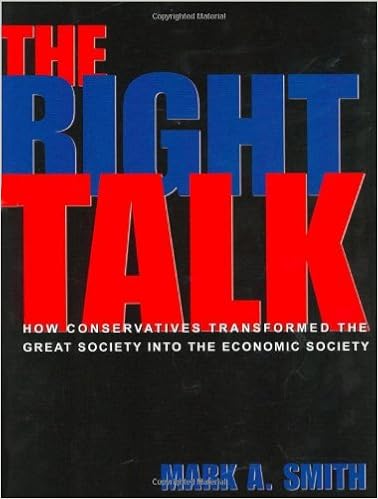
The Right Talk: How Conservatives Transformed the Great Society into the Economic Society
Category: Books
Review " The Right Talk argues that during the last 30 years...the language and logic of the market have invaded almost every corner of society--to the right's great advantage...Smith's further point--important by itself--is that while Republicans shifted their rhetoric and arguments toward the logic of the market, Democrats made a different shift, to their own political disadvantage... The Right Talk [is] worth reading as [a provocation] to greater clarity about the still unanswered question of why Republicans keep winning." ---Richard Parker, American Prospect "Given the upcoming elections and the current economic climate, this is a timely book, and one that can be understood by nonspecialists." ---S.L. Harrison, Choice " The Right Talk is a brilliant, provocative, well-written, and well-argued scholarly work." ---Philip C. Wander and Jay Busse, Rhetoric Review "Smith's book adds, in a lucid and effective way, to our understanding of the conservative revival." ---Earl Sheridan, Political Science Quarterly "[A] provocative and persuasive account of the way the two major political parties in the United States have dealt with economic issues in the post-World War II period. . . . [T]his is a well-written and researched work of sound judgment, which should be of value to scholars in a wide range of disciplines." ---Paul D. Moreno, Labor History " The Right Talk provides a very valuable argument (and empirical evidence) that ideas and how parties present their arguments matter a great deal to voters. It is a book well-worth reading for those trying to understand contemporary American political dialogs." ---Jeffrey M. Stonecash, Public Opinion Quarterly " The Right Talk will appeal to readers interested in rhetoric and framing, political sociology, modern conservatism, culture wars, and public policy. Its many strengths are evident: a timely topic, strong and sober writing, accessible presentation of survey data and relevant literatures, original content analyses, and a consistent, well-structured argument that challenges conventional thinking." ---Amy E. Ansell, American Journal of Sociology Review " The Right Talk explains how conservatives reshaped American politics by seizing the political advantage on economic growth and security. The book reveals that the conservative movement reframed rather than changed its traditional policy goals, emphasizing lower taxes and smaller government as the path to prosperity rather than as a guarantor of freedom. In the wake of growing economic insecurity since 1970, through organization and skilled rhetoric, conservative Republicans successfully cast Democrats as the dreary party of 'fiscal responsibility.' This is a fascinating, complex, clearly written study that creatively interlaces data and penetrating analytical insights to show the continued importance of economics to voters. The Right Talk marks a significant advance in our understanding of American political communication and party politics." ―Robert M. Entman, George Washington University "Mark Smith has taken up William Riker's intriguing but ignored challenge to understand political change through rhetorical analysis. The result is a fine book that should appeal to readers of all political persuasions. He shows that Republicans, more than Democrats, better adapted their appeals to changed economic circumstances, thereby attaining political dominance. That success, however, came at a price: economic growth, not liberty, became the core of Republican appeals to the electorate. Democrats will find in these pages evidence to understand their difficulties and, perhaps, to inform their revival. For everyone, Smith offers a remarkably dispassionate and engrossing guide to the politics we have experienced over two generations." ―John Samples, Cato Institute "This book takes the study of American politics out of its self-enforced rationalist ghetto and makes connections with other parts of political science and even political sociology. It does so by taking on the account of the chattering classes that if it weren't for God, guns, and gays, the GOP wouldn't stand a chance. Smith shows this to be an unsustainable argument." ―Mark Blyth, Johns Hopkins University "Mark Smith offers a new account of why Democrats are having such trouble in American elections. Republicans are winning not despite the economy but largely because of the economy, or at least because of how they frame their rhetoric and arguments around the economy. Smith makes this point and supports it with a careful assessment of the evidence. This book will provoke important discussions―and will be indispensable for future scholars." ―Andrew Rich, author of Think Tanks, Public Policy, and the Politics of Expertise From the Inside Flap " The Right Talk explains how conservatives reshaped American politics by seizing the political advantage on economic growth and security. The book reveals that the conservative movement reframed rather than changed its traditional policy goals, emphasizing lower taxes and smaller government as the path to prosperity rather than as a guarantor of freedom. In the wake of growing economic insecurity since 1970, through organization and skilled rhetoric, conservative Republicans successfully cast Democrats as the dreary party of 'fiscal responsibility.' This is a fascinating, complex, clearly written study that creatively interlaces data and penetrating analytical insights to show the continued importance of economics to voters. The Right Talk marks a significant advance in our understanding of American political communication and party politics."-- Robert M. Entman, George Washington University "Mark Smith has taken up William Riker's intriguing but ignored challenge to understand political change through rhetorical analysis. The result is a fine book that should appeal to readers of all political persuasions. He shows that Republicans, more than Democrats, better adapted their appeals to changed economic circumstances, thereby attaining political dominance. That success, however, came at a price: economic growth, not liberty, became the core of Republican appeals to the electorate. Democrats will find in these pages evidence to understand their difficulties and, perhaps, to inform their revival. For everyone, Smith offers a remarkably dispassionate and engrossing guide to the politics we have experienced over two generations."-- John Samples, Cato Institute "This book takes the study of American politics out of its self-enforced rationalist ghetto and makes connections with other parts of political science and even political sociology. It does so by taking on the account of the chattering classes that if it weren't for God, guns, and gays, the GOP wouldn't stand a chance. Smith shows this to be an unsustainable argument."-- Mark Blyth, Johns Hopkins University "Mark Smith offers a new account of why Democrats are having such trouble in American elections. Republicans are winning not despite the economy but largely because of the economy, or at least because of how they frame their rhetoric and arguments around the economy. Smith makes this point and supports it with a careful assessment of the evidence. This book will provoke important discussions--and will be indispensable for future scholars."-- Andrew Rich, author of Think Tanks, Public Policy, and the Politics of Expertise From the Back Cover " The Right Talk explains how conservatives reshaped American politics by seizing the political advantage on economic growth and security. The book reveals that the conservative movement reframed rather than changed its traditional policy goals, emphasizing lower taxes and smaller government as the path to prosperity rather than as a guarantor of freedom. In the wake of growing economic insecurity since 1970, through organization and skilled rhetoric, conservative Republicans successfully cast Democrats as the dreary party of 'fiscal responsibility.' This is a fascinating, complex, clearly written study that creatively interlaces data and penetrating analytical insights to show the continued importance of economics to voters. The Right Talk marks a significant advance in our understanding of American political communication and party politics." --Robert M. Entman, George Washington University "Mark Smith has taken up William Riker's intriguing but ignored challenge to understand political change through rhetorical analysis. The result is a fine book that should appeal to readers of all political persuasions. He shows that Republicans, more than Democrats, better adapted their appeals to changed economic circumstances, thereby attaining political dominance. That success, however, came at a price: economic growth, not liberty, became the core of Republican appeals to the electorate. Democrats will find in these pages evidence to understand their difficulties and, perhaps, to inform their revival. For everyone, Smith offers a remarkably dispassionate and engrossing guide to the politics we have experienced over two generations." --John Samples, Cato Institute "This book takes the study of American politics out of its self-enforced rationalist ghetto and makes connections with other parts of political science and even political sociology. It does so by taking on the account of the chattering classes that if it weren't for God, guns, and gays, the GOP wouldn't stand a chance. Smith shows this to be an unsustainable argument." --Mark Blyth, Johns Hopkins University "Mark Smith offers a new account of why Democrats are having such trouble in American elections. Republicans are winning not despite the economy but largely because of the economy, or at least because of how they frame their rhetoric and arguments around the economy. Smith makes this point and supports it with a careful assessment of the evidence. This book will provoke important discussions--and will be indispensable for future scholars." --Andrew Rich, author of Think Tanks, Public Policy, and the Politics of Expertise About the Author Mark A. Smith is Associate Professor of Political Science and Adjunct Professor of Communication at the University of Washington. He is the author of American Business and Political Power: Public Opinion, Elections, and Democracy .
Features: Political analyst Mark Smith offers the most original and compelling explanation yet of why America has swung to the right in recent decades. How did the GOP transform itself from a party outgunned and outmaneuvered into one that defines the nation's most important policy choices? Conventional wisdom attributes the Republican resurgence to a political bait and switch--the notion that conservatives win elections on social issues like abortion and religious expression, but once in office implement far-reaching policies on the economic issues downplayed during campaigns. Smith illuminates instead the eye-opening reality that economic matters have become more central, not less, to campaigns and the public agenda. He analyzes a half century of speeches, campaign advertisements, party platforms, and intellectual writings, systematically showing how Republican politicians and conservative intellectuals increasingly gave economic justifications for policies they once defended through appeals to freedom. He explains how Democrats similarly conceived economic justifications for their own policies, but unlike Republicans they changed positions on issues rather than simply offering new arguments and thus helped push the national discourse inexorably to the right. | The Right Talk | brings clarity, reason, and hard-nosed evidence to a contentious subject. Certain to enrich the debate about the conservative ascendancy in America, this book will provoke discussions and reactions for years to come.